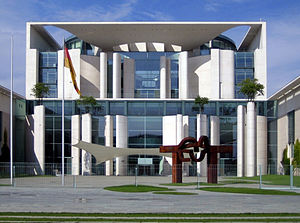
Bundeskanzleramt
Bundeskanzleramt i Berlin.
Bundeskanzleramt eller blot Kansleramt er navnet på den tyske kanslers officielle residens samt sekretariat. Bundeskanzleramt er samtidig navnet på bygningen, der ligger tæt ved Rigsdagsbygningen i landets hovedstad, Berlin.